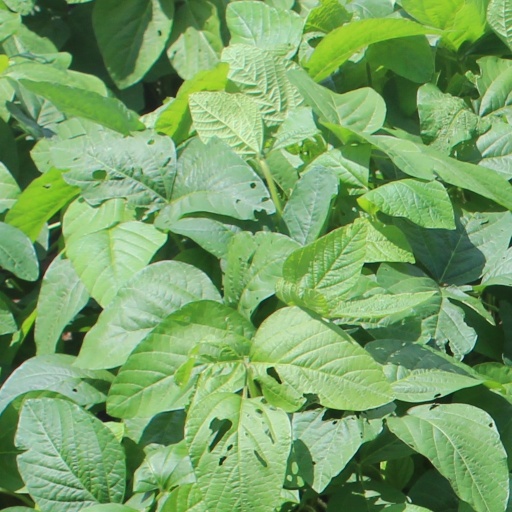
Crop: soybean